Roman Bilinski

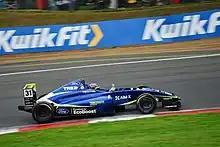
Bilinski in 2021.

For the 2021 campaign Bilinski switched to Carlin to race alongside Kai Askey, Tasanapol Inthraphuvasak and Dougie Bolger. Bilinski only did a part season in the British F4 Championship, Bilinski scored his first podium finish of the season at Oulton Park in race 3.